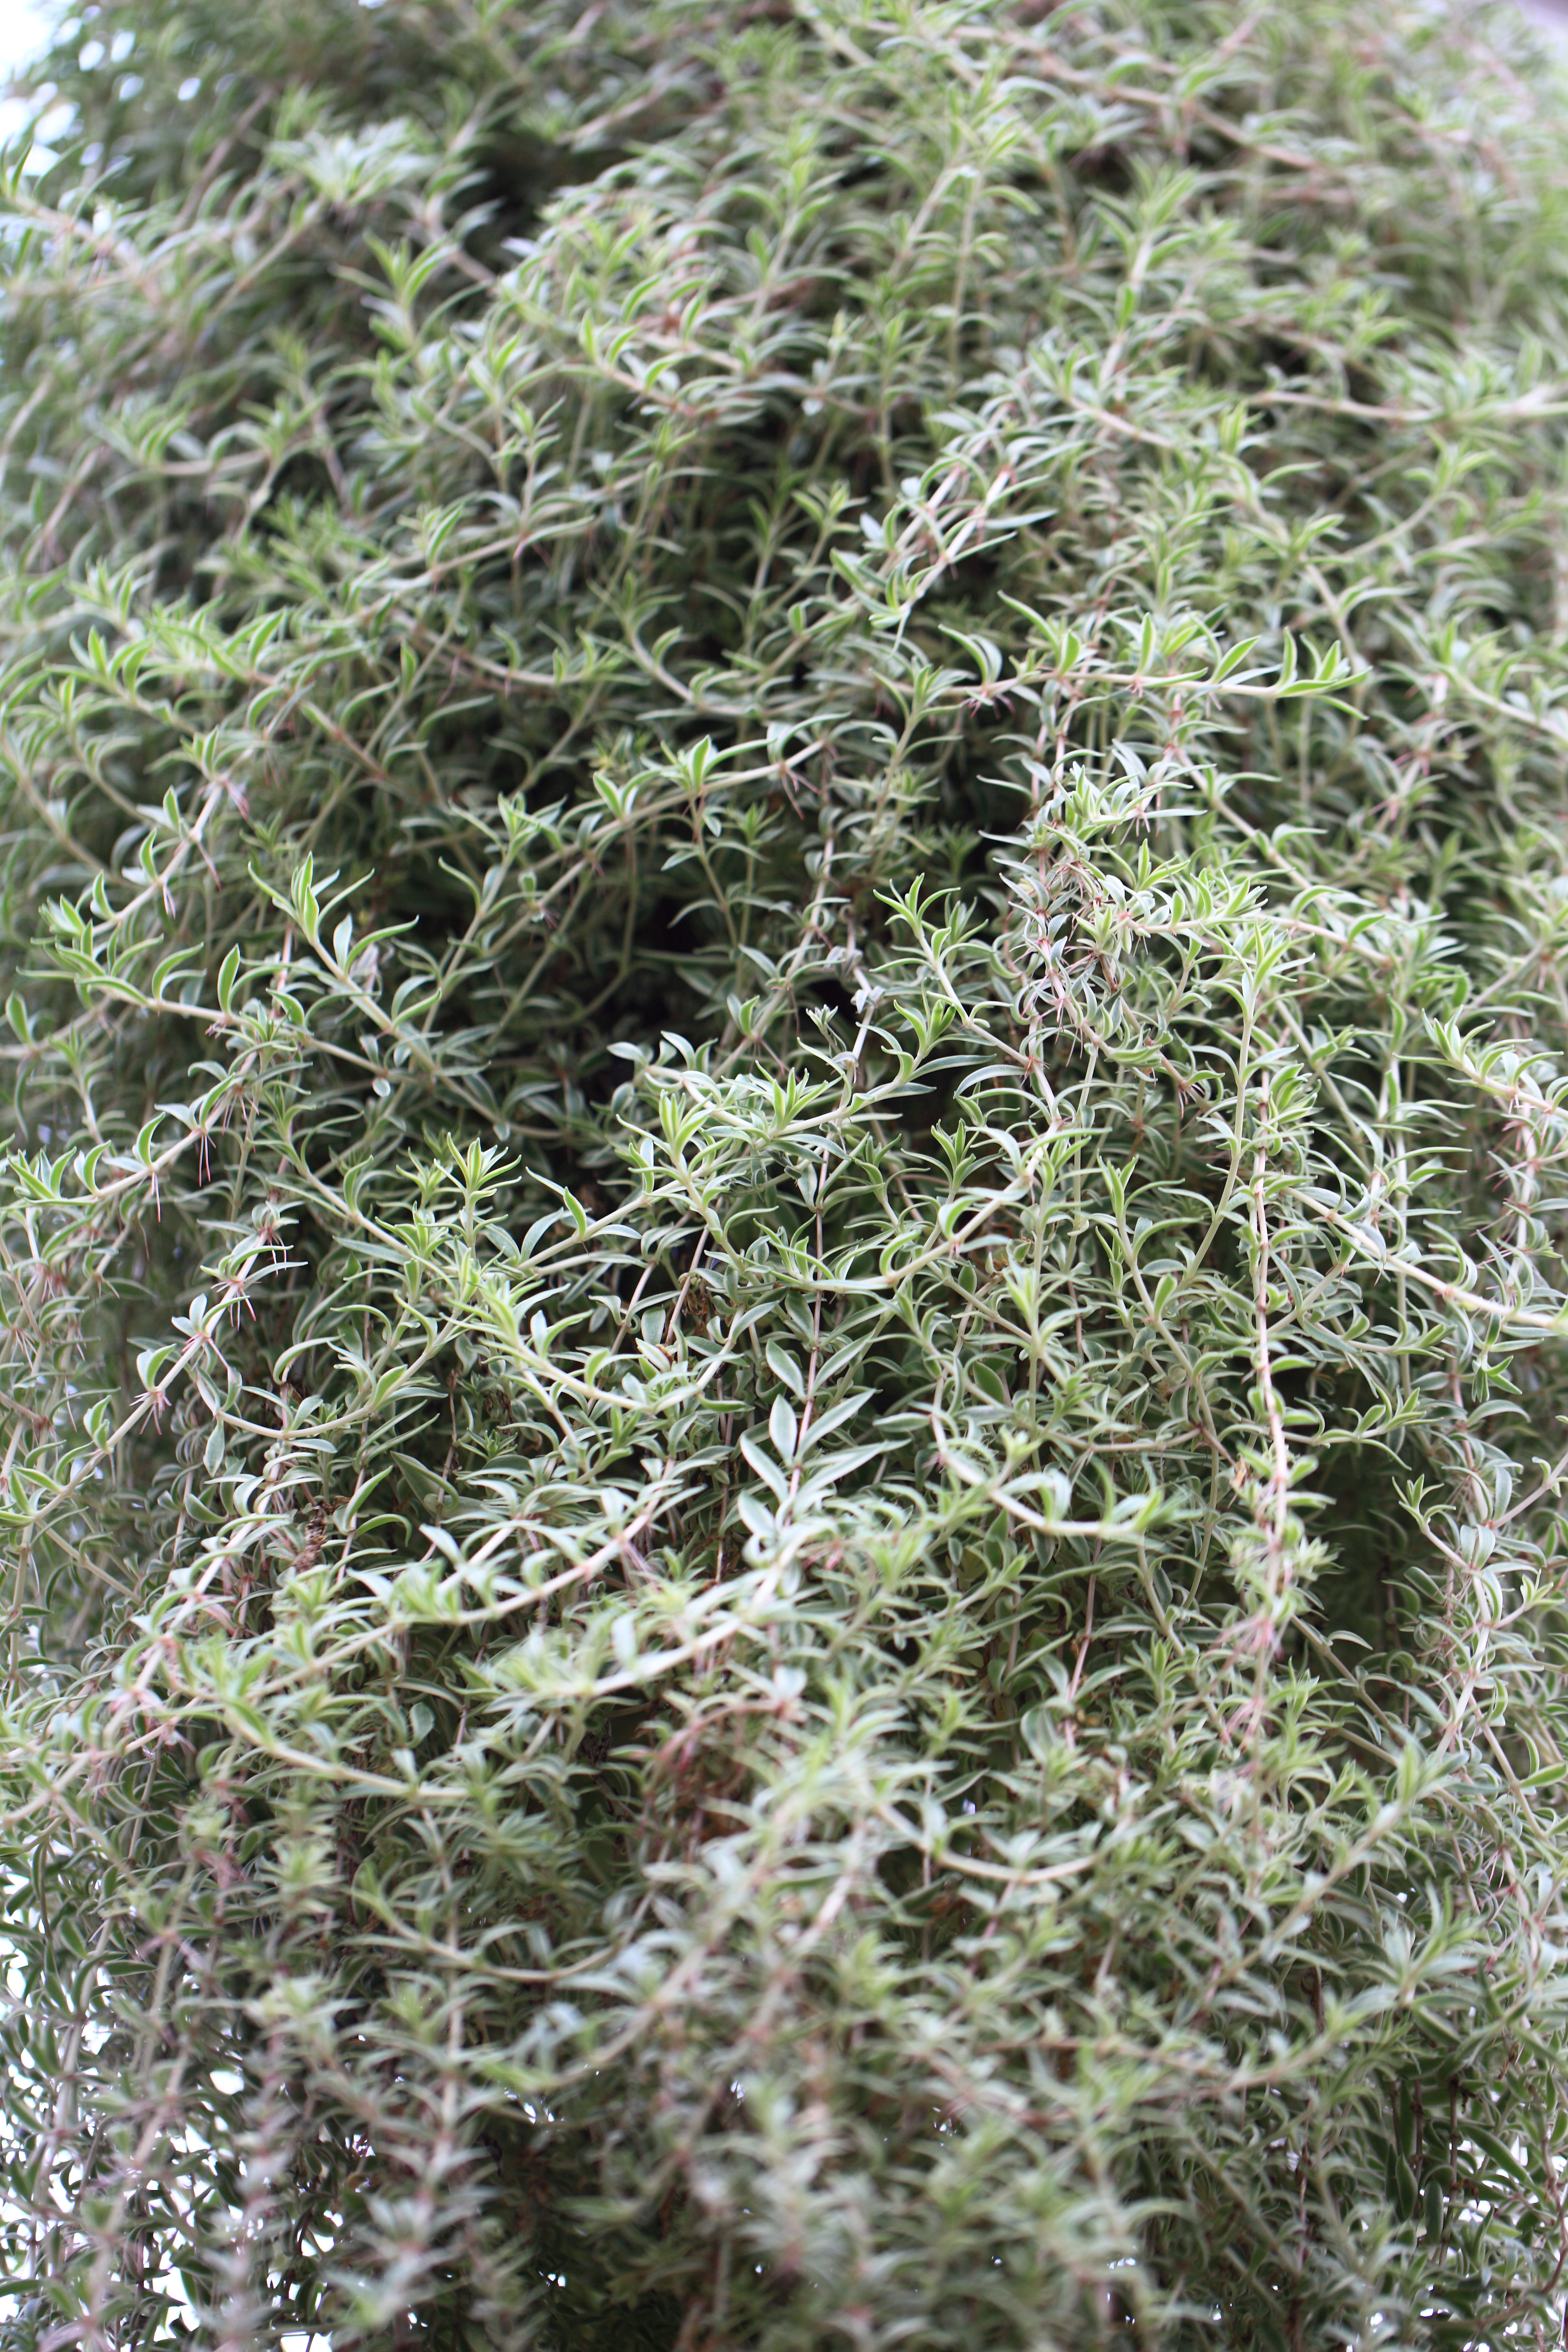
tree, grass, plant, leaf, flower, pattern, green, high, herb, flora, background, spruce, shrub, wallpaper, 5d, hires, markii, hi, res, resolution, flowering plant, daisy family, subshrub, grass family, woody plant, land plant